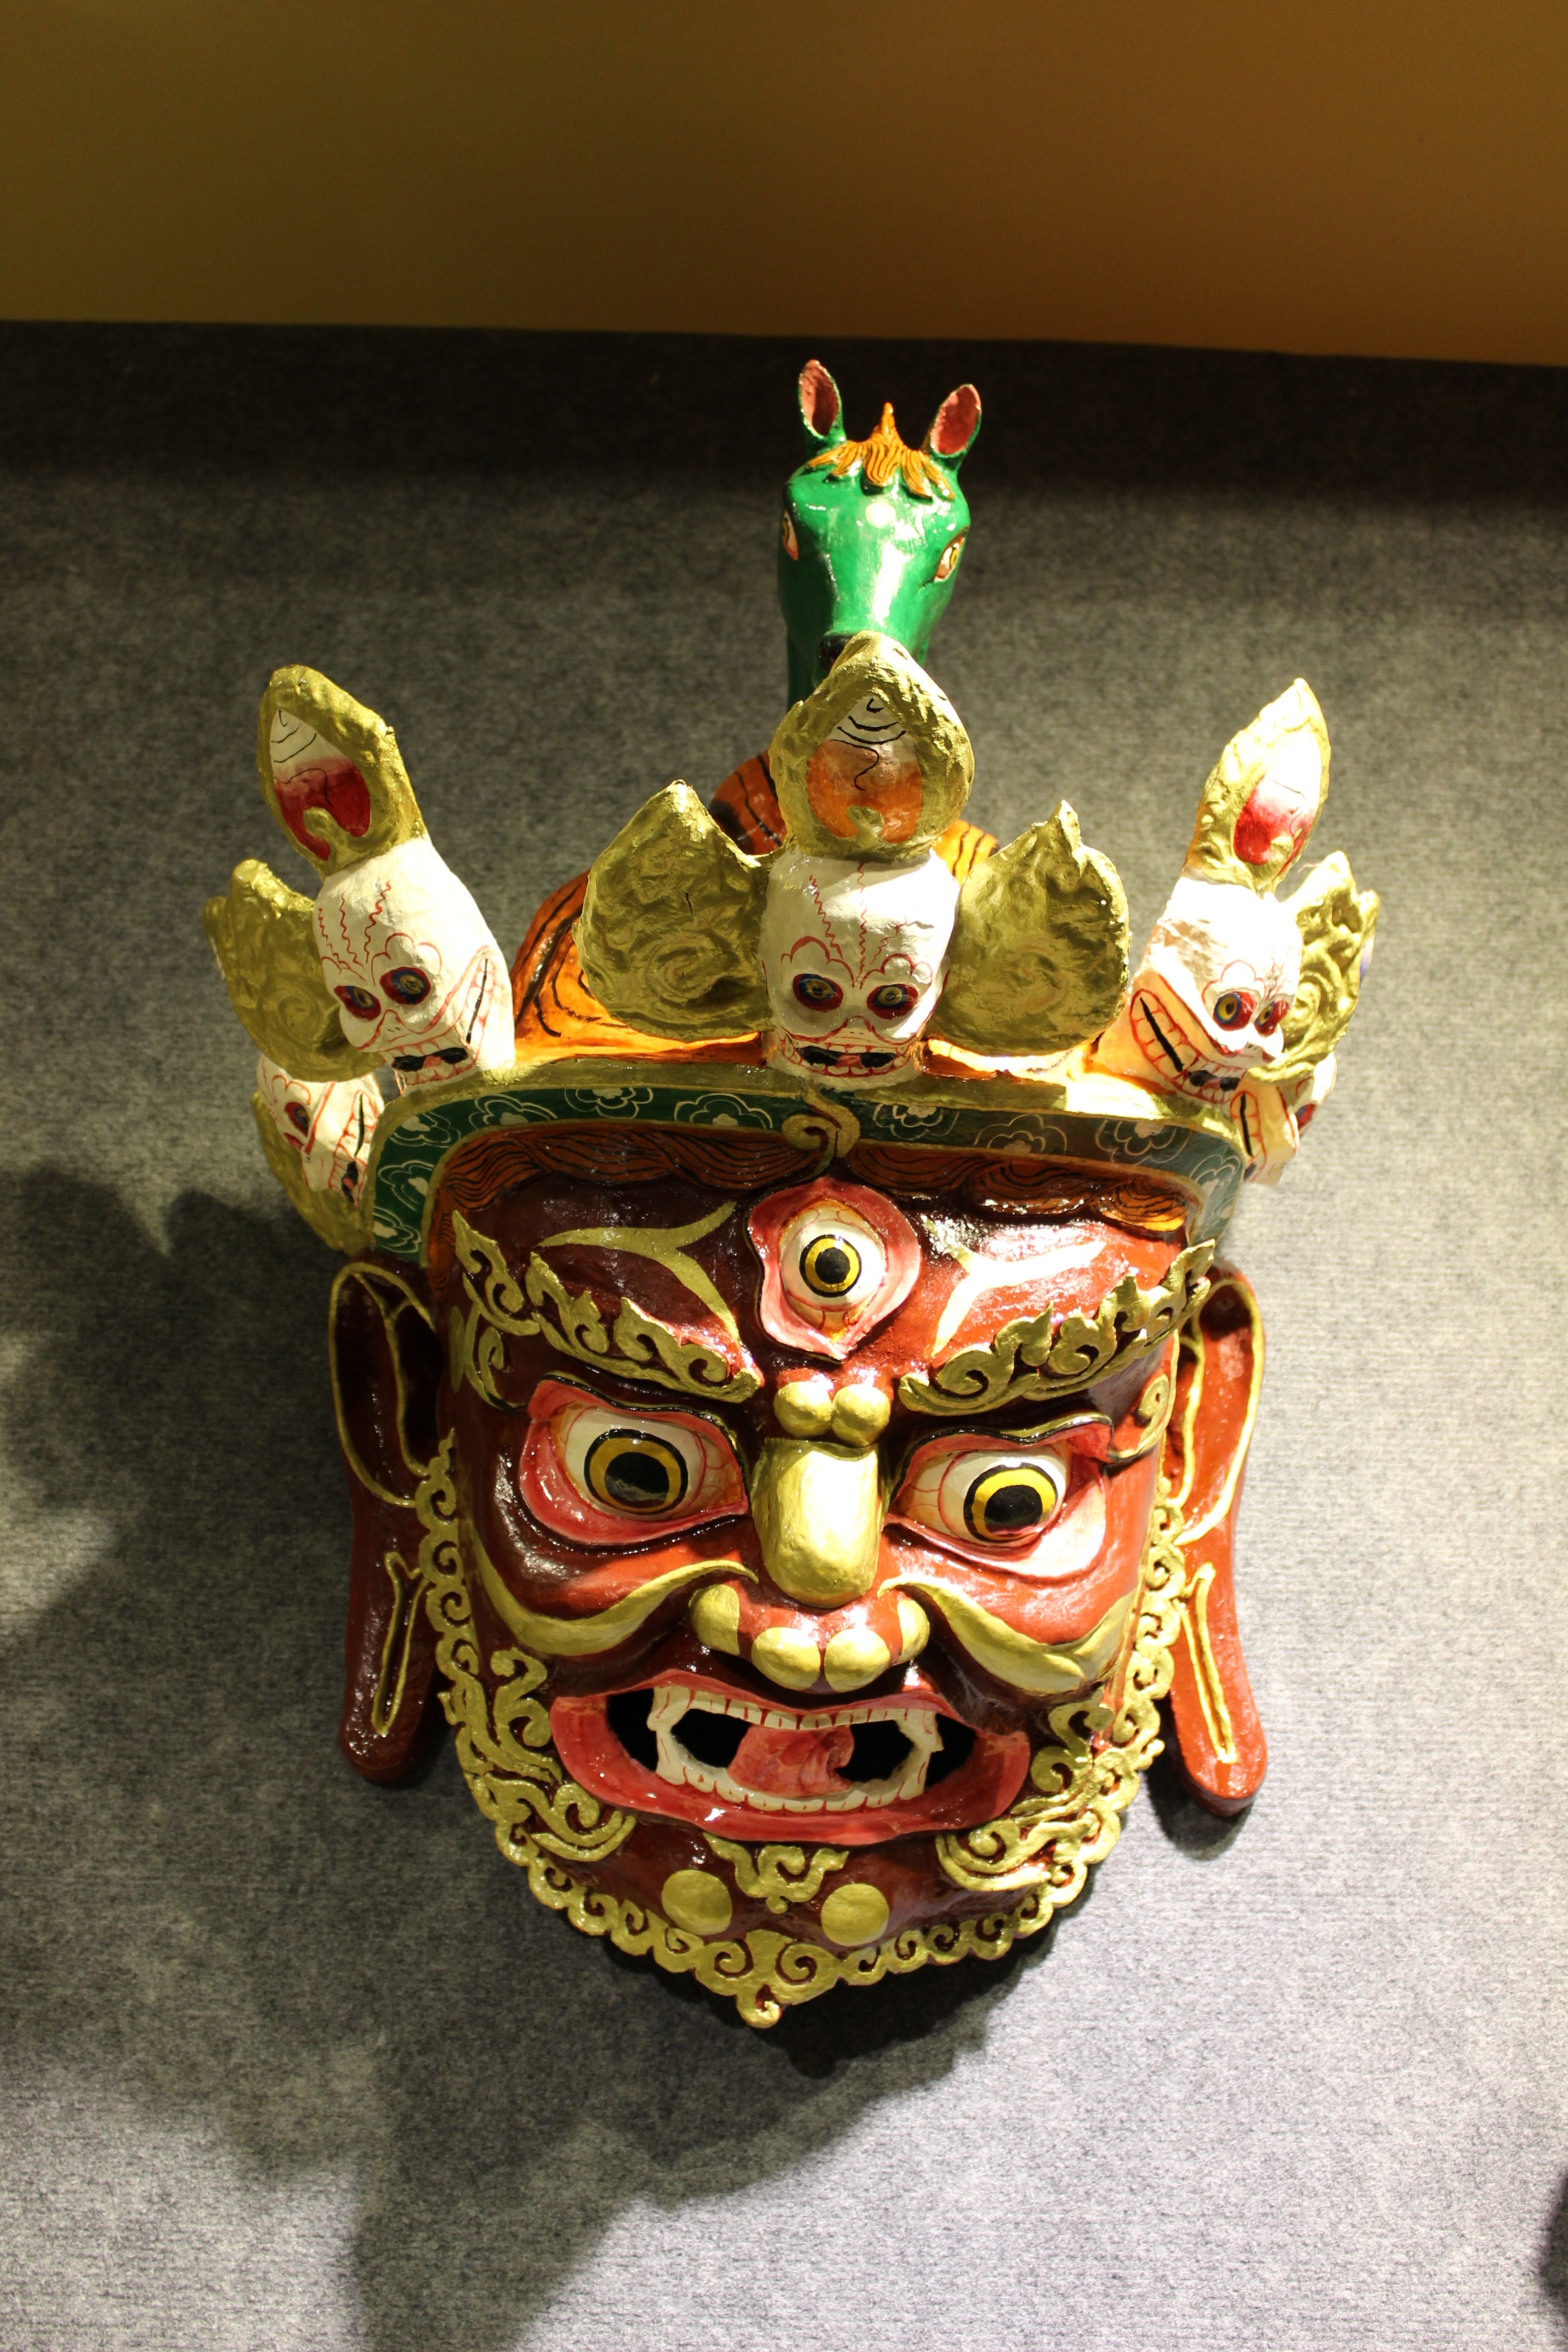
clothing, headgear, tibet, art, mask, crafts, costume, totem, masque, lhasa